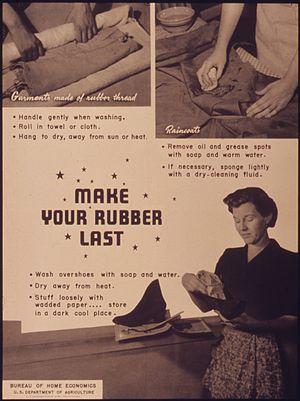
Le corset est un sous-vêtement, principalement féminin, porté du XVIᵉ siècle au XXIᵉ siècle comportant des renforts, comme des baleines, de la cordelette passepoilée ou encore un busc et destiné à modeler le buste suivant des critères esthétiques variables au fil des époques. C'est une pièce de vêtement rigidifiée qui a essentiellement deux buts : d'une part sculpter la taille pour l'adapter au vêtement porté, d'autre part maintenir la poitrine.